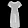
Label: Dress